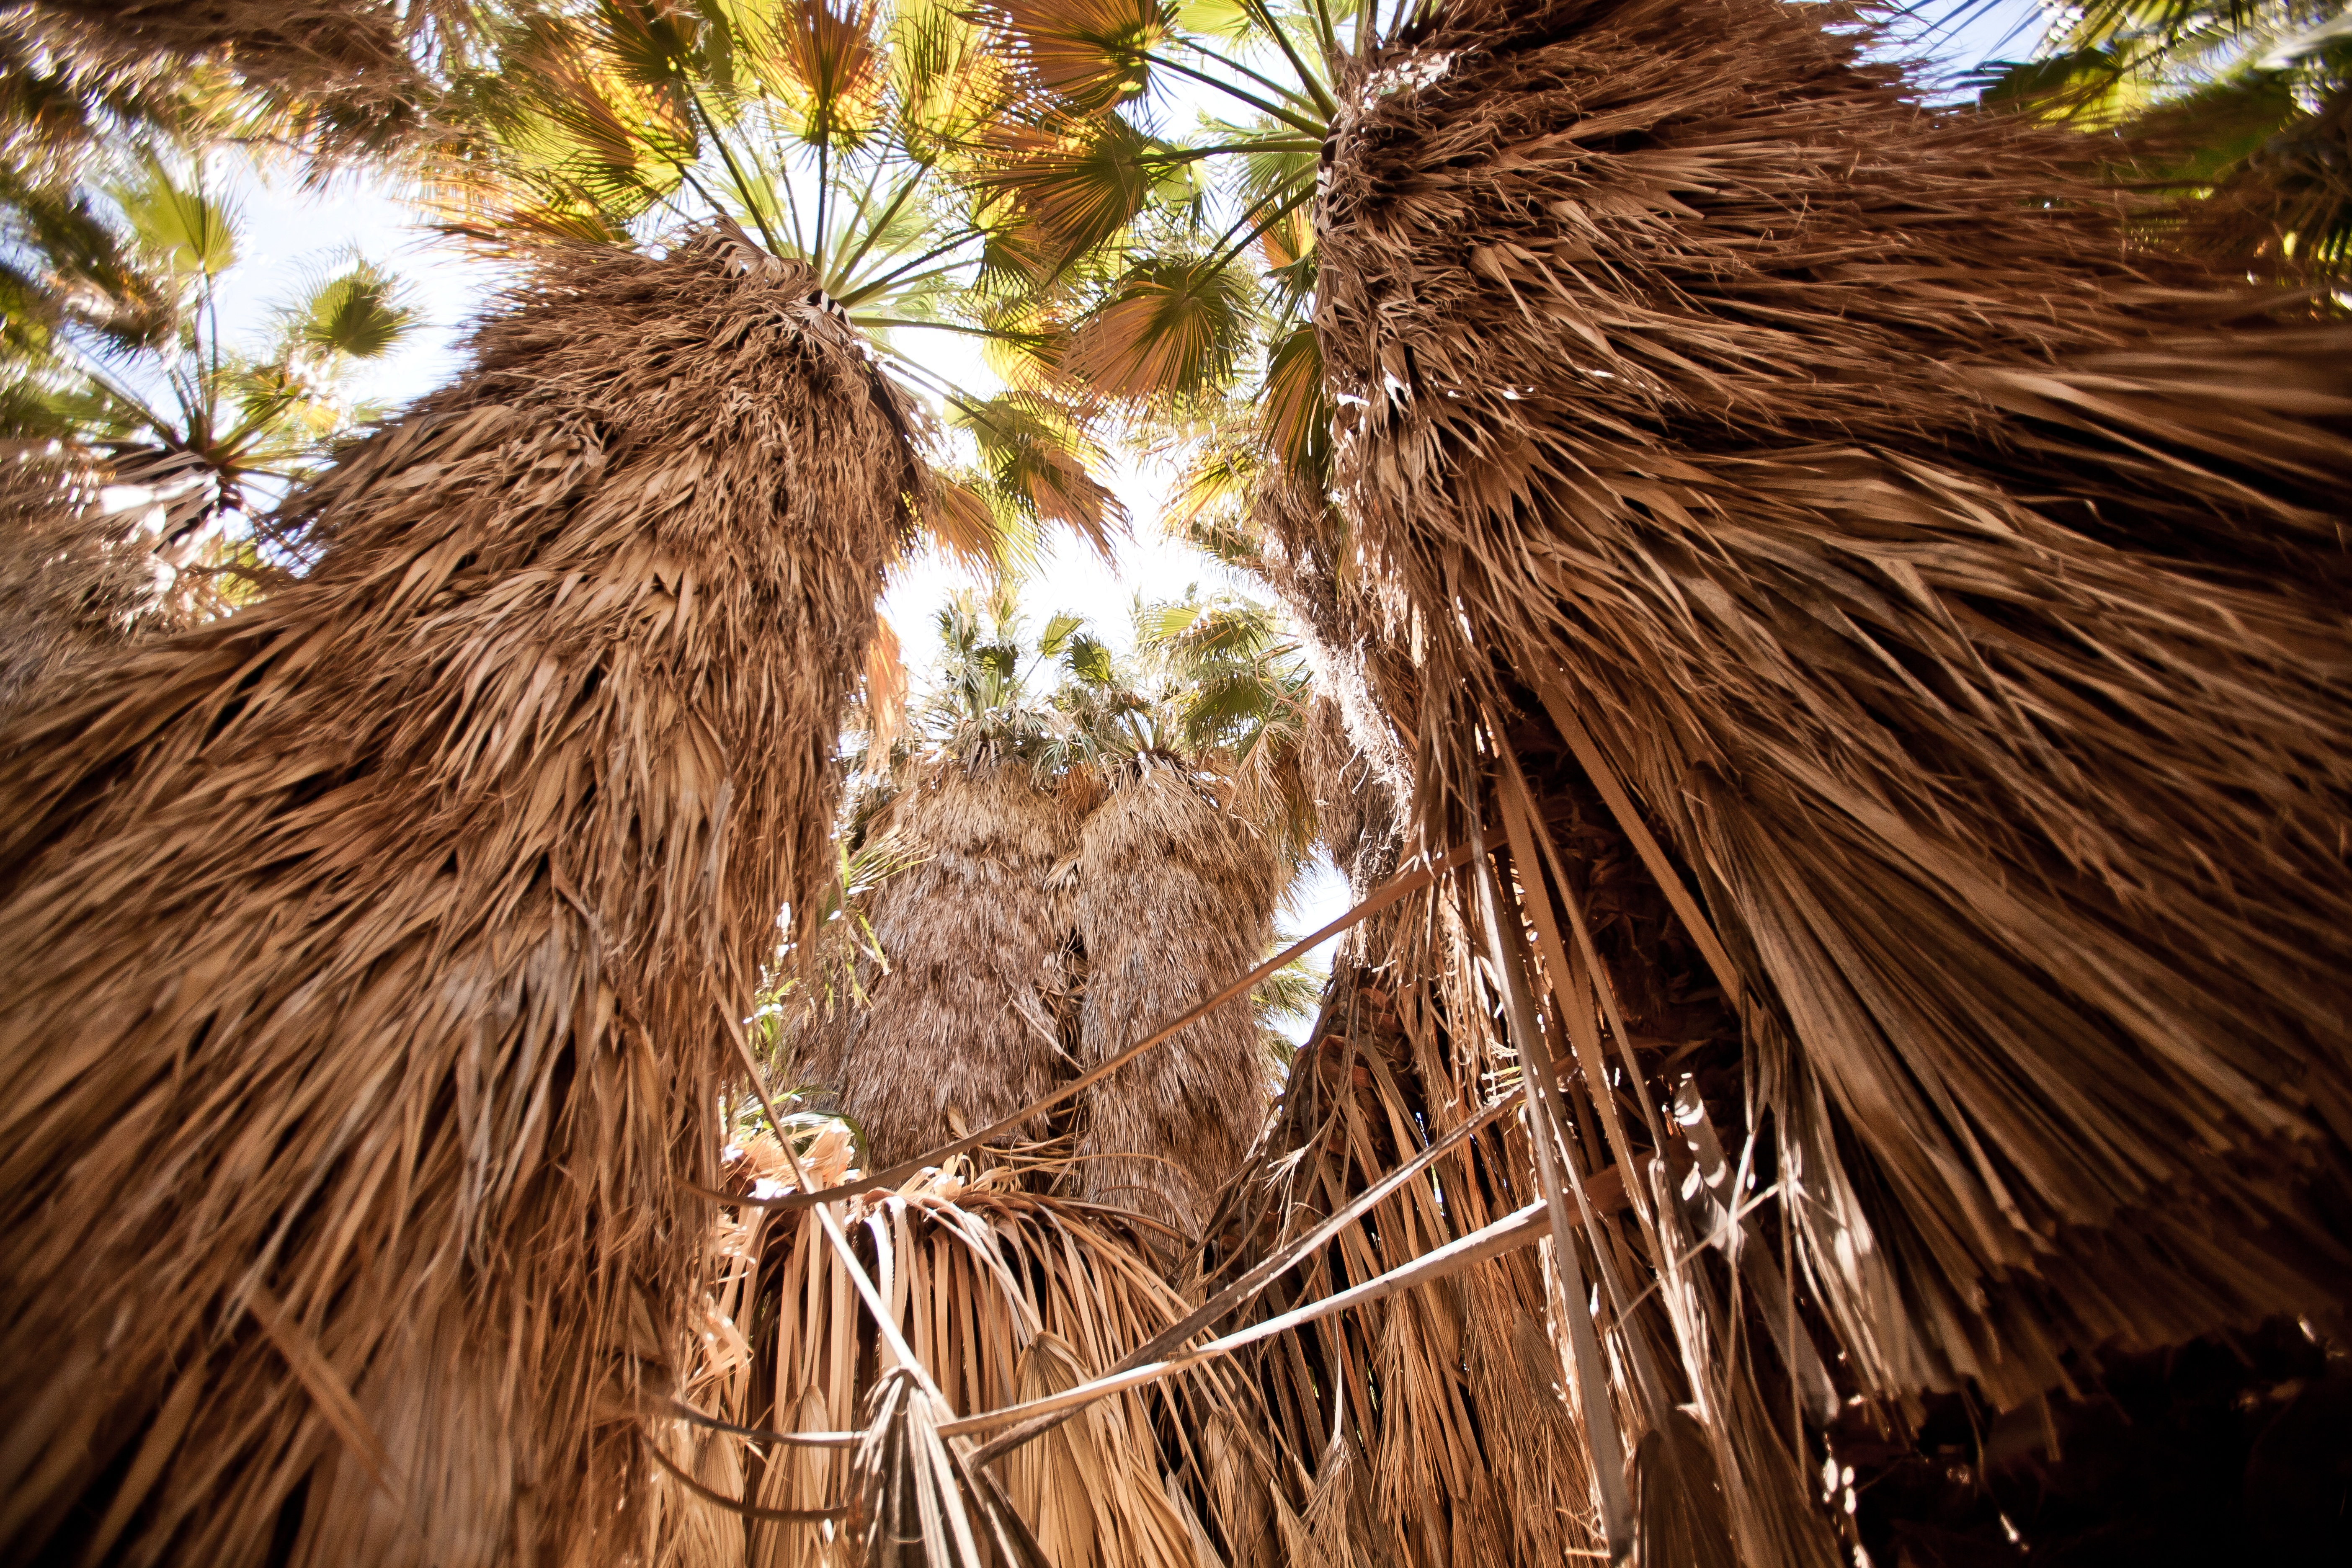
landscape, tree, nature, forest, branch, plant, flower, travel, formation, high, jungle, autumn, usa, holiday, close, california, road trip, palm trees, nature reserve, 1000 palms, woody plant, arecales